George M. Govan

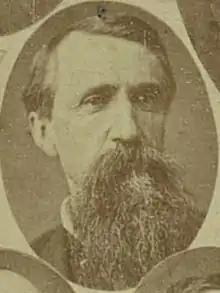
c. 1884

George Morgan Govan (October 30, 1840 - April 14, 1899) was an American military officer and Democratic politician from Mississippi. He was the 27th Secretary of State of Mississippi, serving from 1886 to 1896.